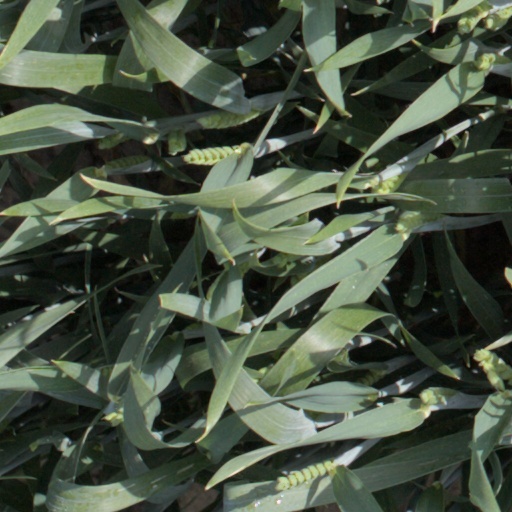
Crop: wheat